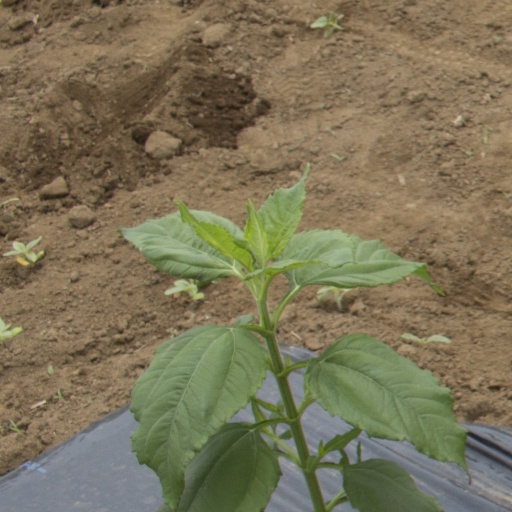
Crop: Jerusalem artichoke